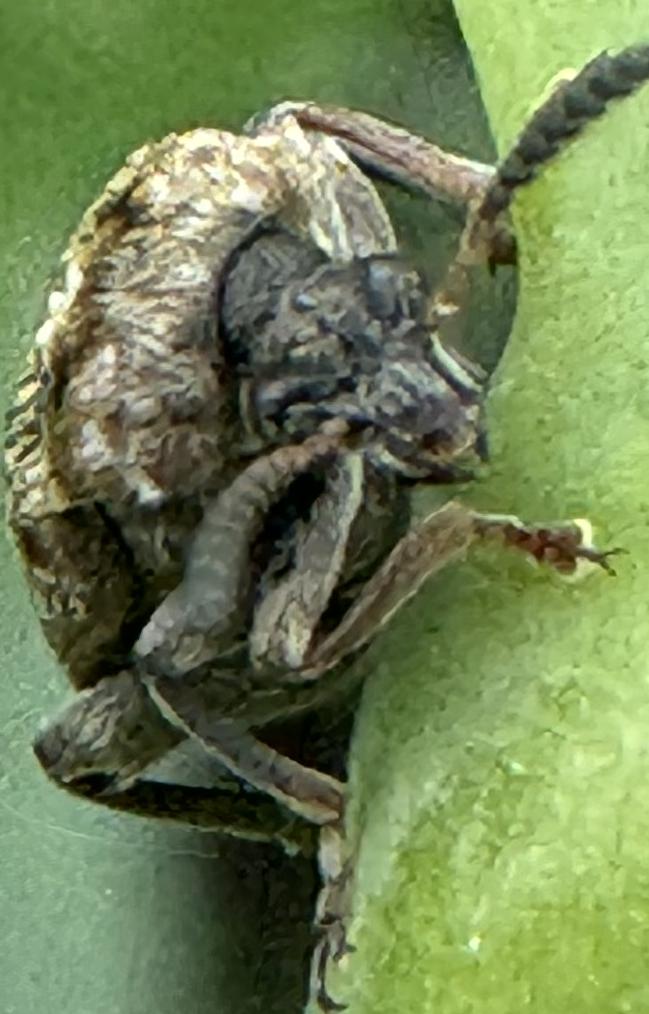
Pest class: pea_weevil